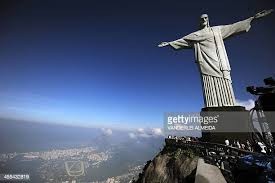
Landmark: Christ the Reedemer